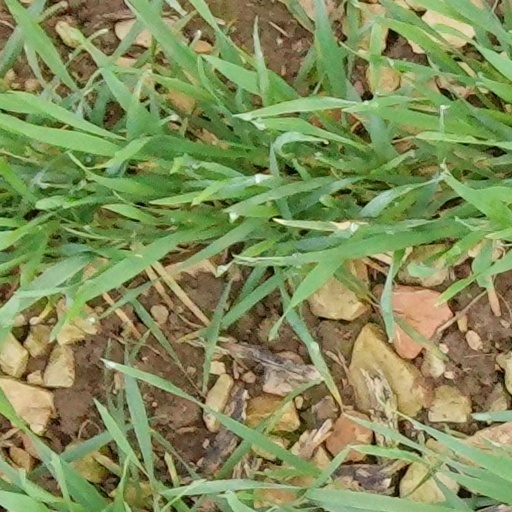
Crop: wheat